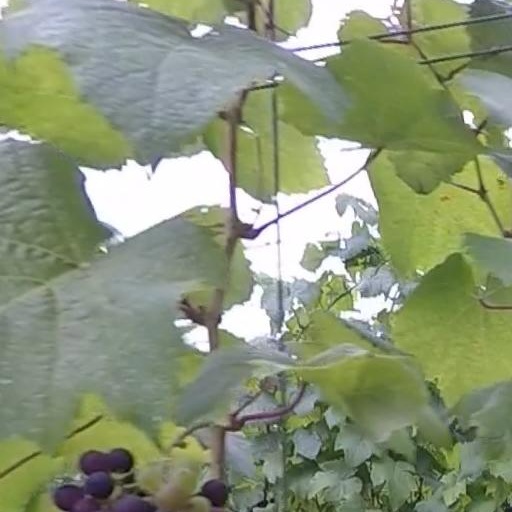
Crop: grape